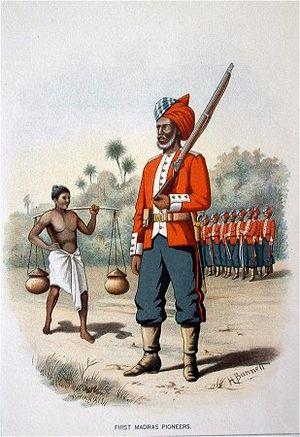
On appelle guerres anglo-birmanes les trois conflits qui, en 1824–26, en 1852 et en 1885, ont opposé la Birmanie aux forces britanniques établies en Inde. D'abord menées pour des raisons d'hégémonie régionale, elles ont, dès la seconde, pris le caractère de guerres coloniales et se sont conclues par la fin de la monarchie locale et l'occupation totale du pays qui sera annexé à l'Empire des Indes. En 1826, les Britanniques s'emparent des zones côtières, en 1852 de tout le Sud, en 1885 de toute la partie restante.